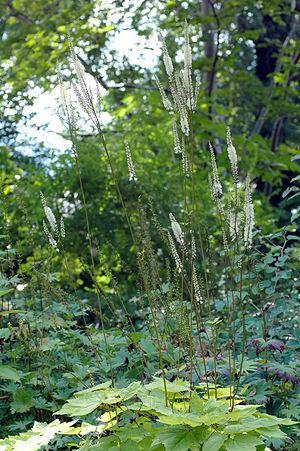
Actaea est un genre botanique de la famille des Ranunculaceae, qui comprend entre 20 et 30 espèces.